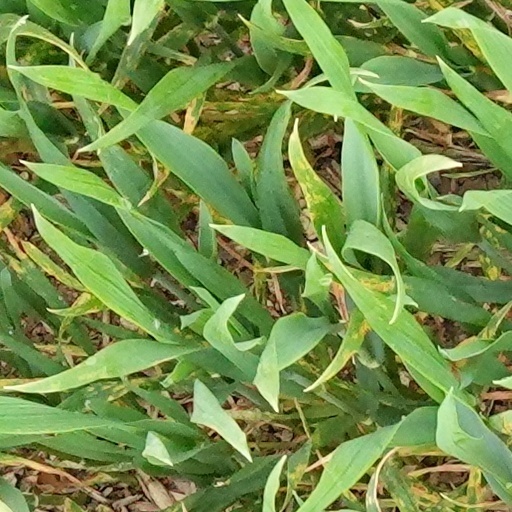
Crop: wheat